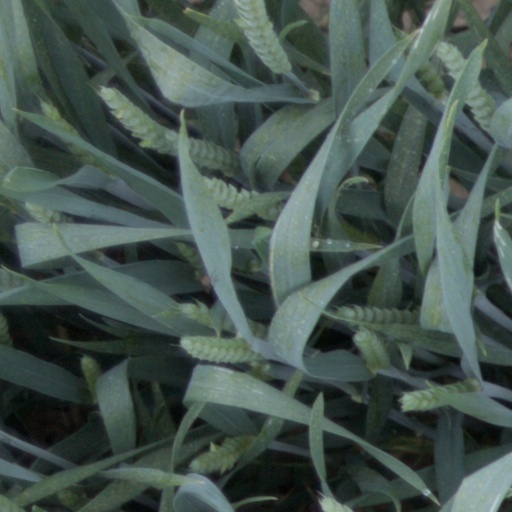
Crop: wheat